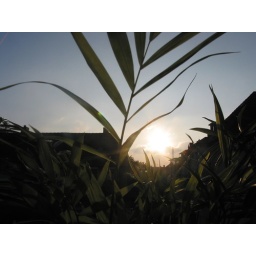
some greens in my kitchen window